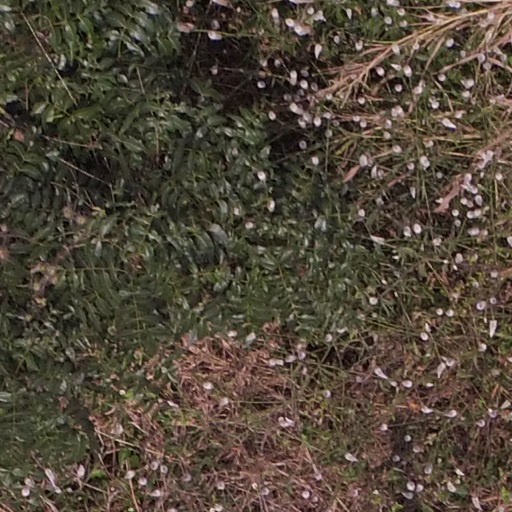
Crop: maize; corn